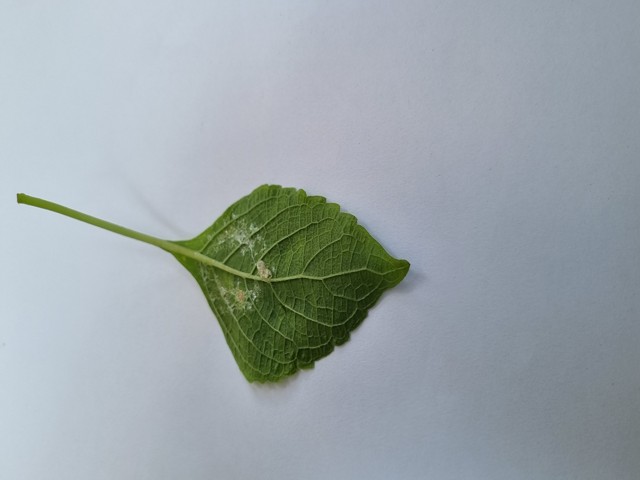
Plant: ramtulsi